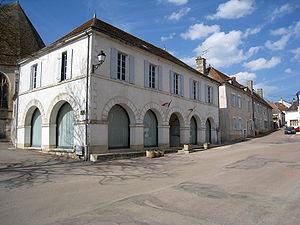
Mairie d'Ouanne, dans le département de l'Yonne.
Ouanne est une commune française située dans le département de l'Yonne en région Bourgogne-Franche-Comté.